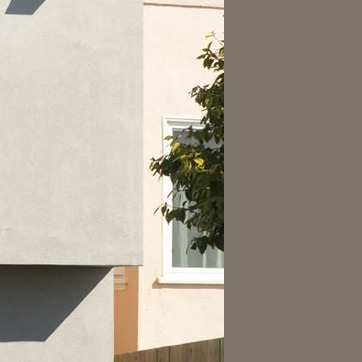
Material: foliage